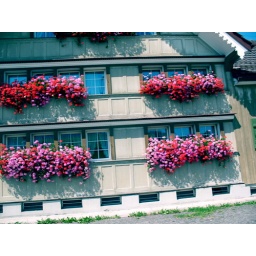
flower boxes in swizerland